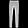
Label: Trouser